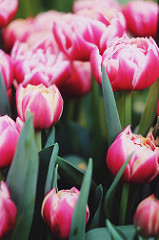
Flower: tulip